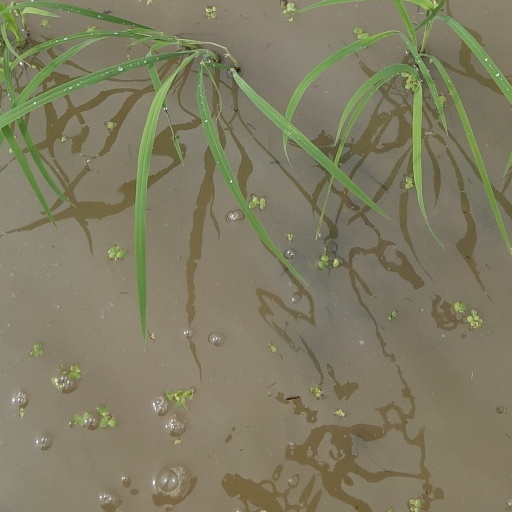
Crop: rice